Huldah Gates

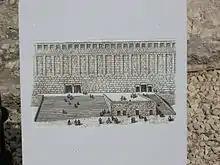
Reconstruction of the Herodian Hulda Gates.

The Huldah Gates ("Sha'arei Hulda") were one of the Gates of the Old City of Jerusalem leading into the Jerusalem Temple compound in the Hasmonean period and were named as such in the Mishnah. The term is currently being used for the remains of two later sets of gates, the Triple Gate and the Double Gate, known together as the Huldah Gates, built as part of the much extended Herodian Temple Mount, situated in Jerusalem's Old City. Both sets of gates were set into the Southern Wall of the Temple compound and gave access to the Temple Mount esplanade by means of underground vaulted ramps. Both were walled up in the Middle Ages.